Absurd Ventures

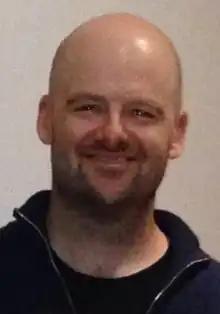
Dan Houser founded Absurd Ventures in 2021.

After leaving Rockstar Games in 2020, Dan Houser established Absurd Ventures to explore new creative avenues. Houser registered Absurd Ventures LLC in Delaware on February 17, 2021, and incorporated Absurd Ventures in Games in Altrincham on June 23. He announced the company in June 2023, headquartered in Santa Monica, California, emphasizing the company's mission to "create new universes and to tell great stories, wherever and however we can". Several other former Rockstar employees joined Absurd Ventures, including marketing executive Adam Tedman in 2022, producer Lazlow Jones in June 2023, and writer Michael Unsworth in October. Wendy Smith, formerly of Creative Artists Agency, joined the company as chief operating officer in November. Pandemic Studios co-founder Greg Borrud is the company's head of games.